Petre Dumitrescu

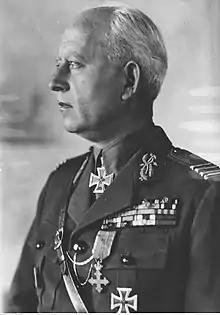
Dumitrescu in 1944

Petre Dumitrescu (18 February 1882 – 15 January 1950) was a Romanian general during World War II who led the Romanian Third Army on its campaign against the Red Army in the Eastern Front.